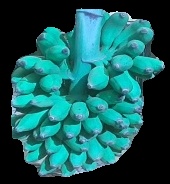
Variety: elakki-bale
Grade: grade2